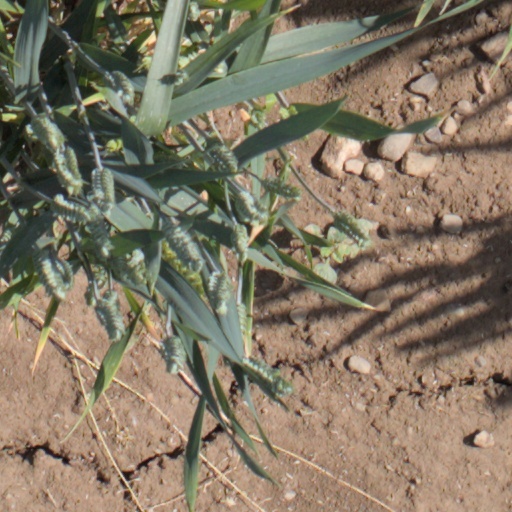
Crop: wheat